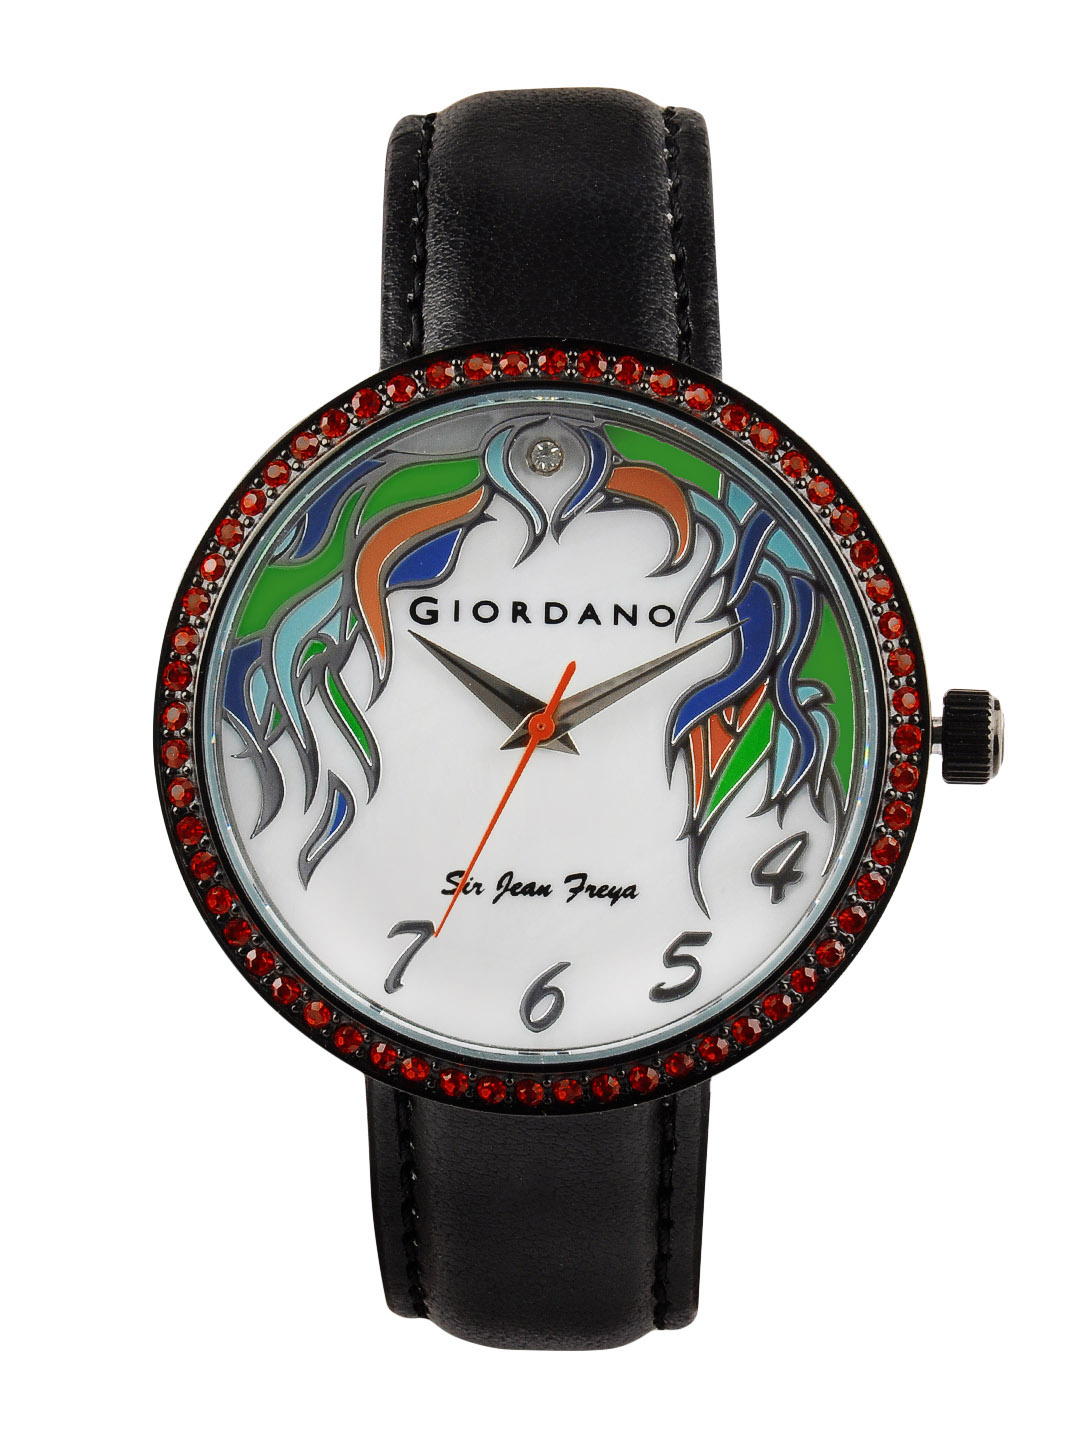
Giordano Women White Dial Watch
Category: Accessories / Watches / Watches
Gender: Women
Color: White
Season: Winter 2016
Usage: Casual